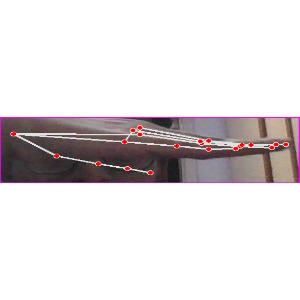
अक्षर: ज